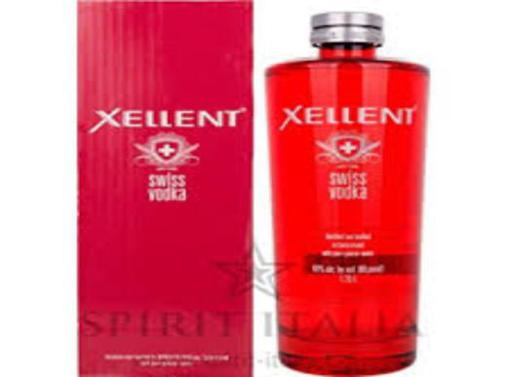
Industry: Necessities